Éamon Zayed

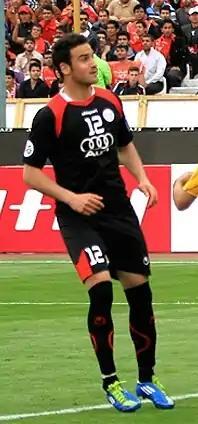
Zayed with Persepolis in 2012

Éamon Zayed (born 4 October 1983) is a former professional footballer who played as a forward. Born in the Republic of Ireland, he represented the Libya national team as a player.